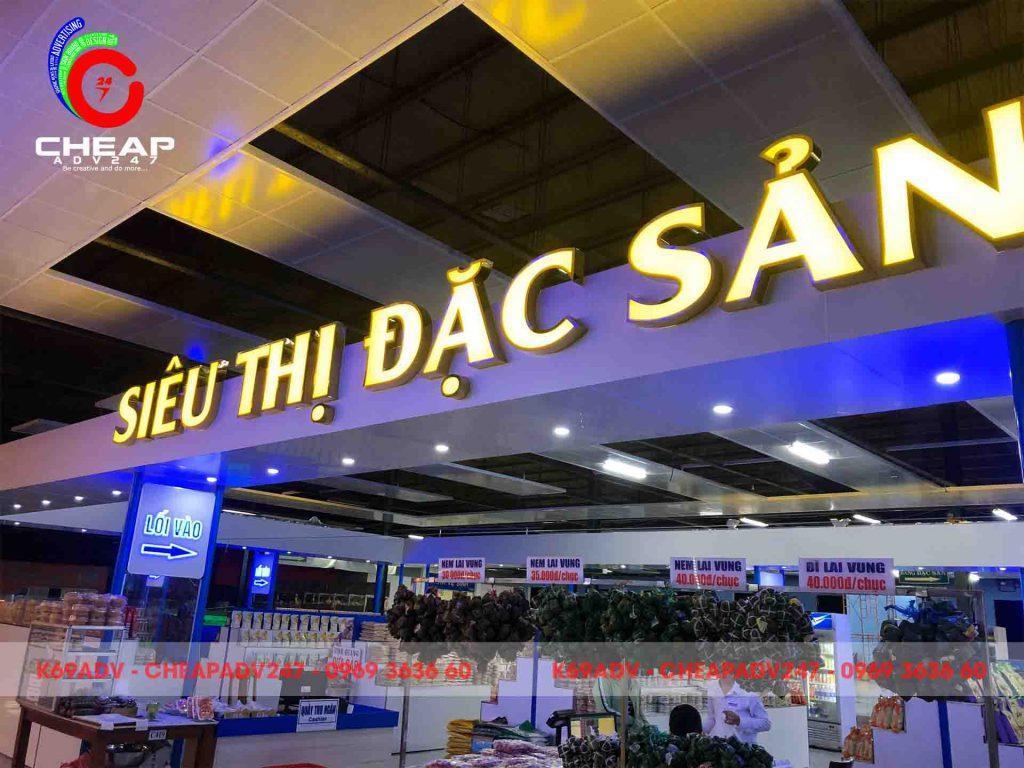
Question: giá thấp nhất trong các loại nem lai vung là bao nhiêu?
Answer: là 30 000 đồng 1 chục